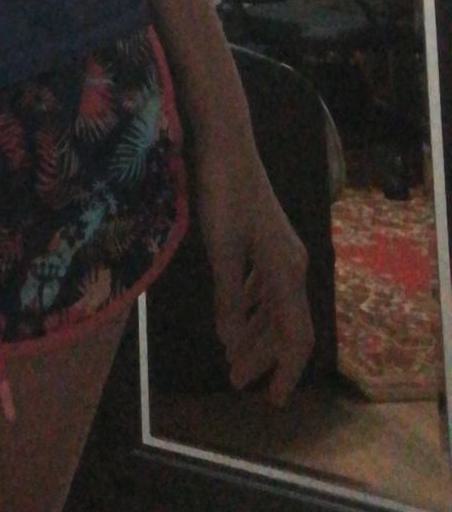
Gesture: no_gesture